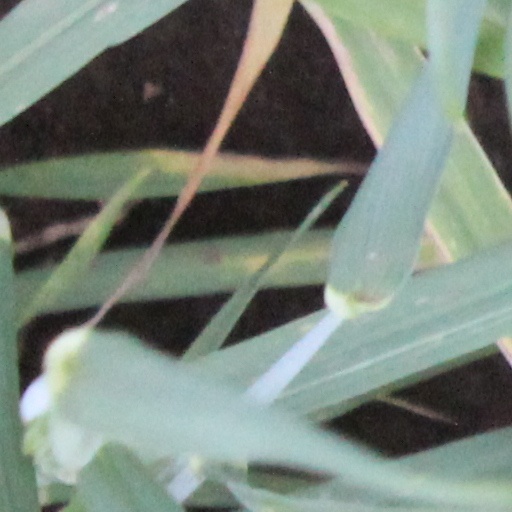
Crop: wheat